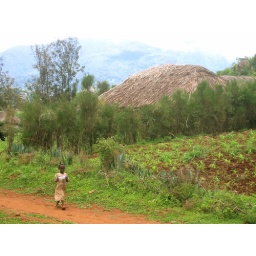
On the road from Endasak to Wareta, near Measkron. Cute little girl walking by her home.